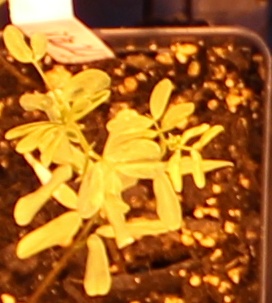
Label: Lentil